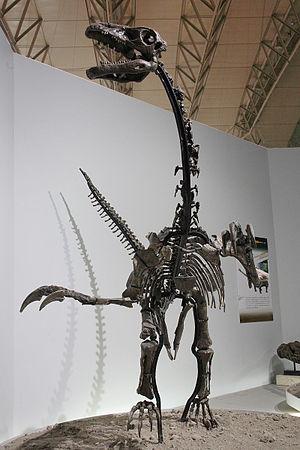
Erliansaurus bellamanus est un thérizinosauridé asiatique ayant vécu en Mongolie-Intérieure au Crétacé supérieur.